McKinley Vocational High School

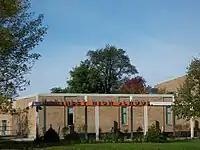
Sign on the south end of McKinley's campus

McKinley was formed in 1910 as Black Rock Vocational School. It moved into its current address on Elmwood in 1923, which formerly had housed the Buffalo Orphan's Asylum. The current building was built in 1966. The school is named for former United States President William McKinley, who was assassinated just a few blocks away from where the school in 1901.